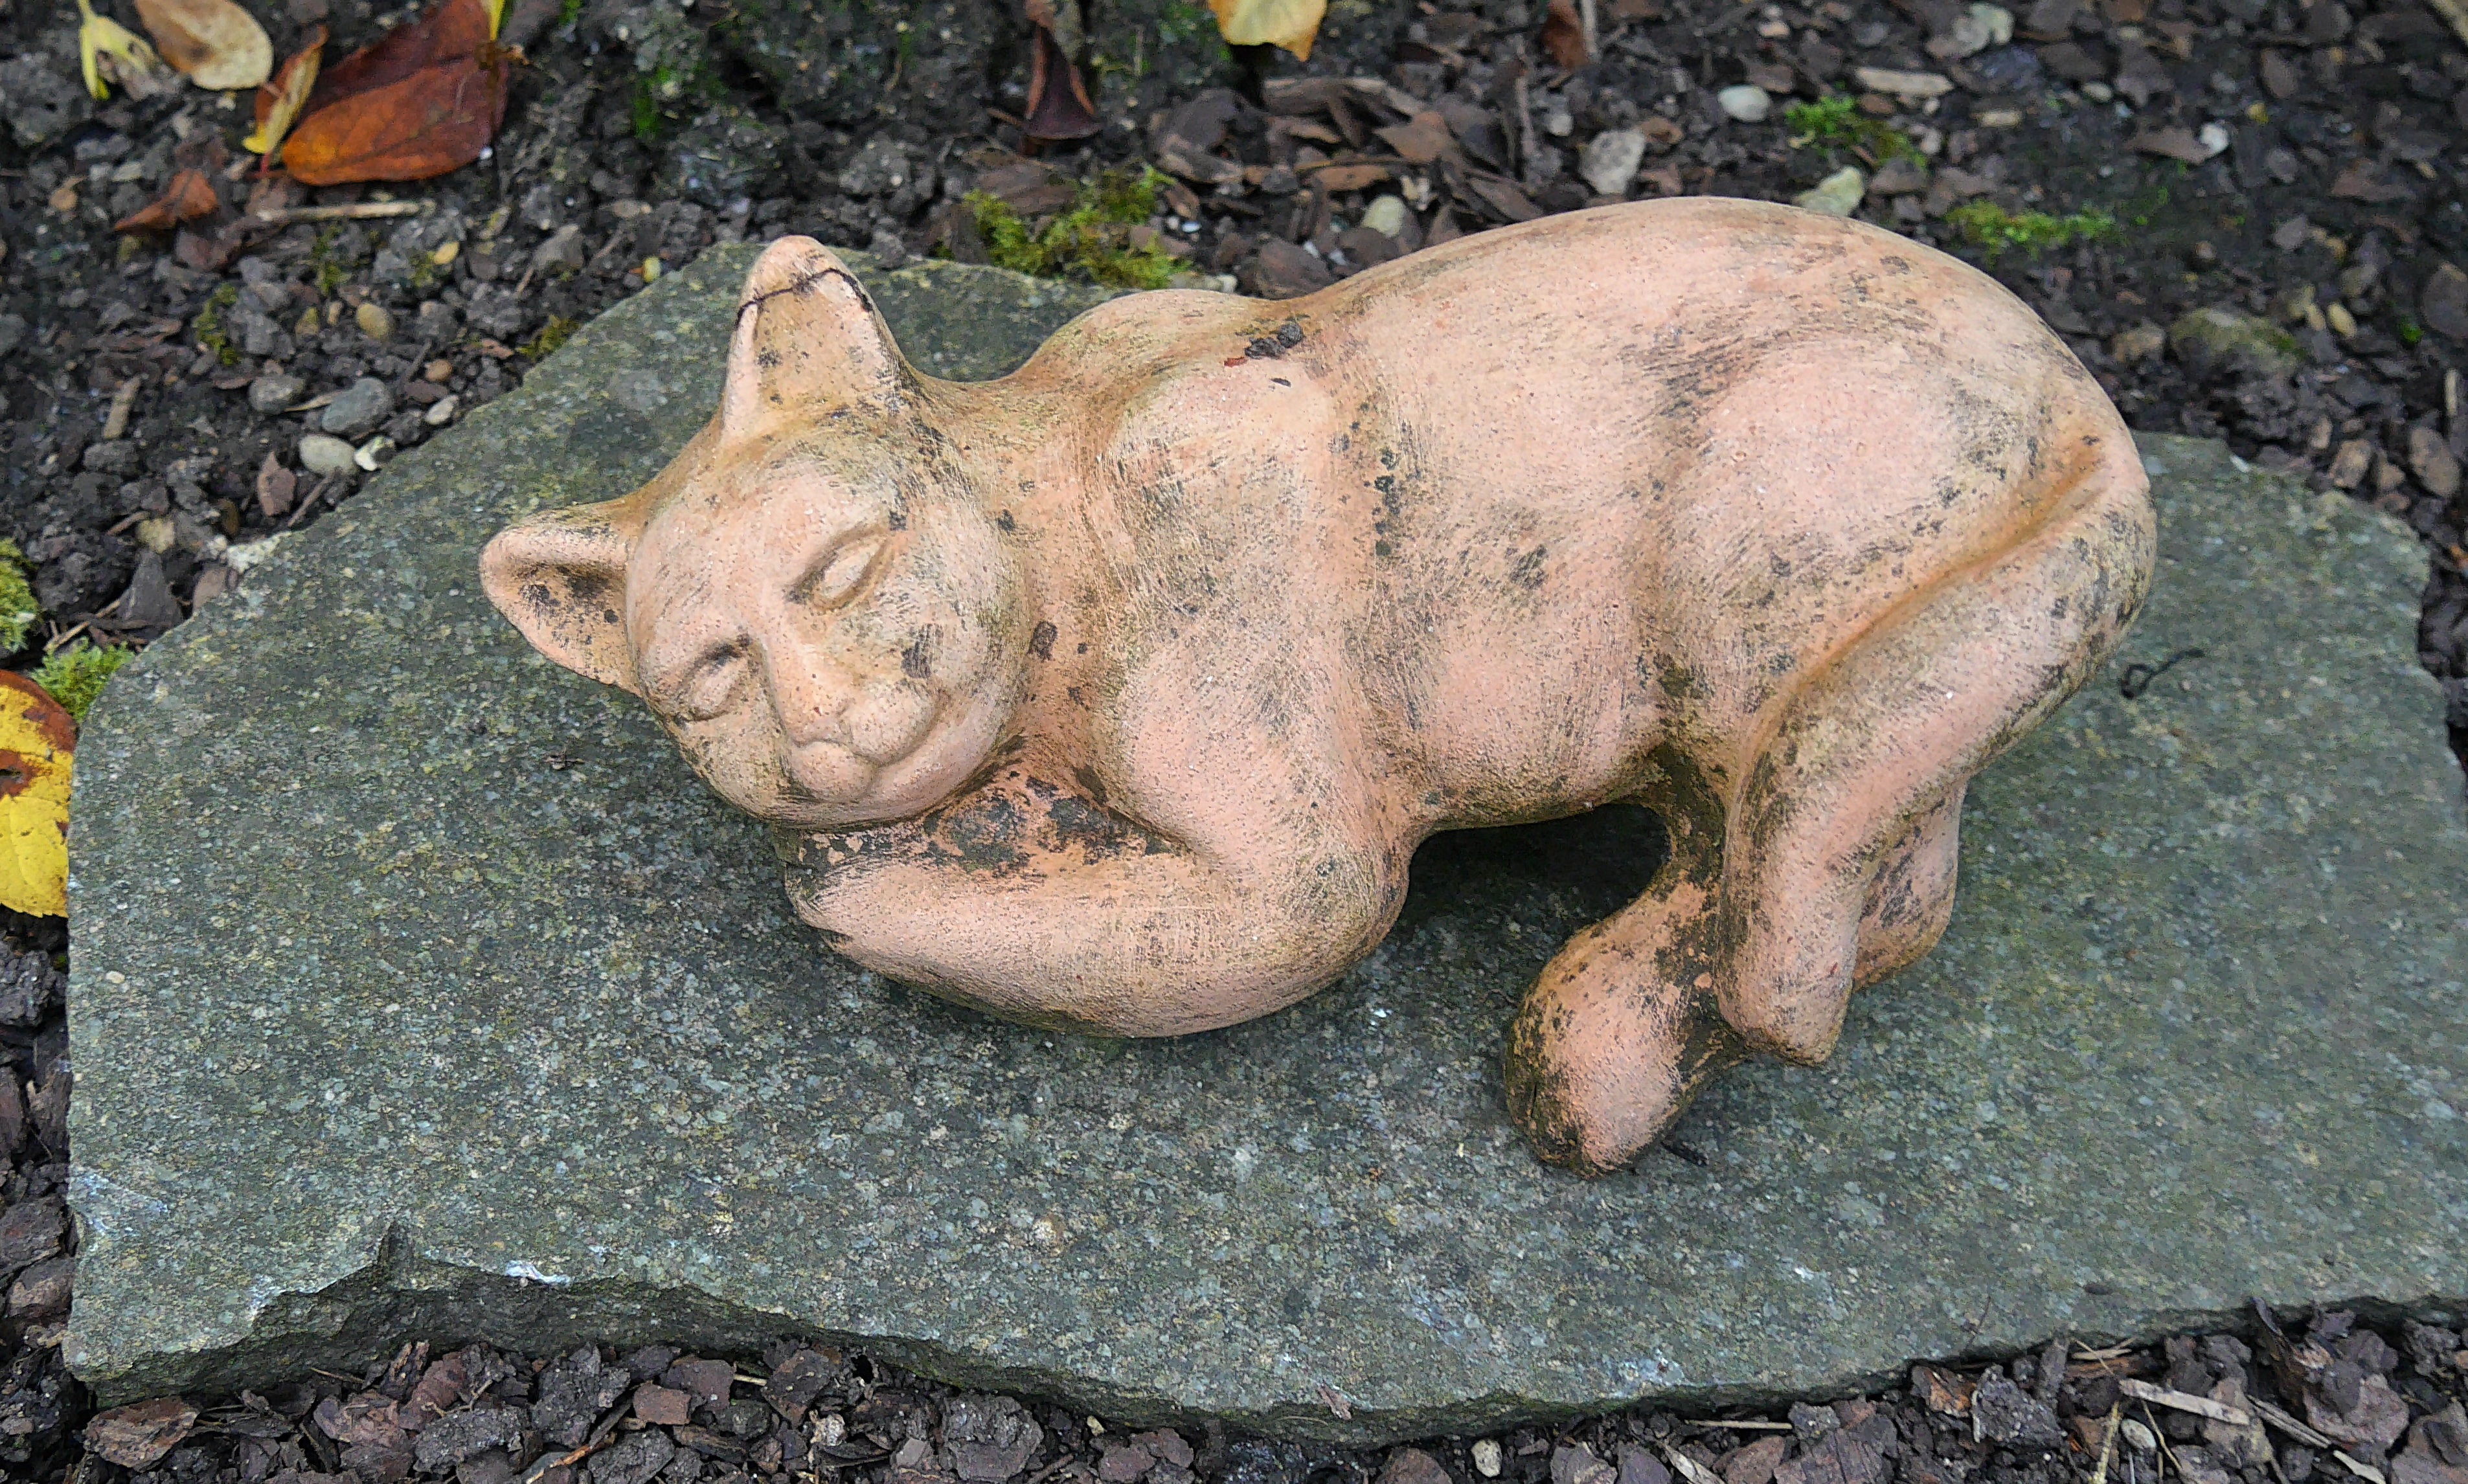
rock, monument, statue, decoration, cat, gargoyle, sculpture, art, carving, garden decoration, tonkatze